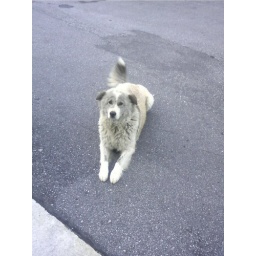
This stray dog has made its home at a plant in Salem, SC.